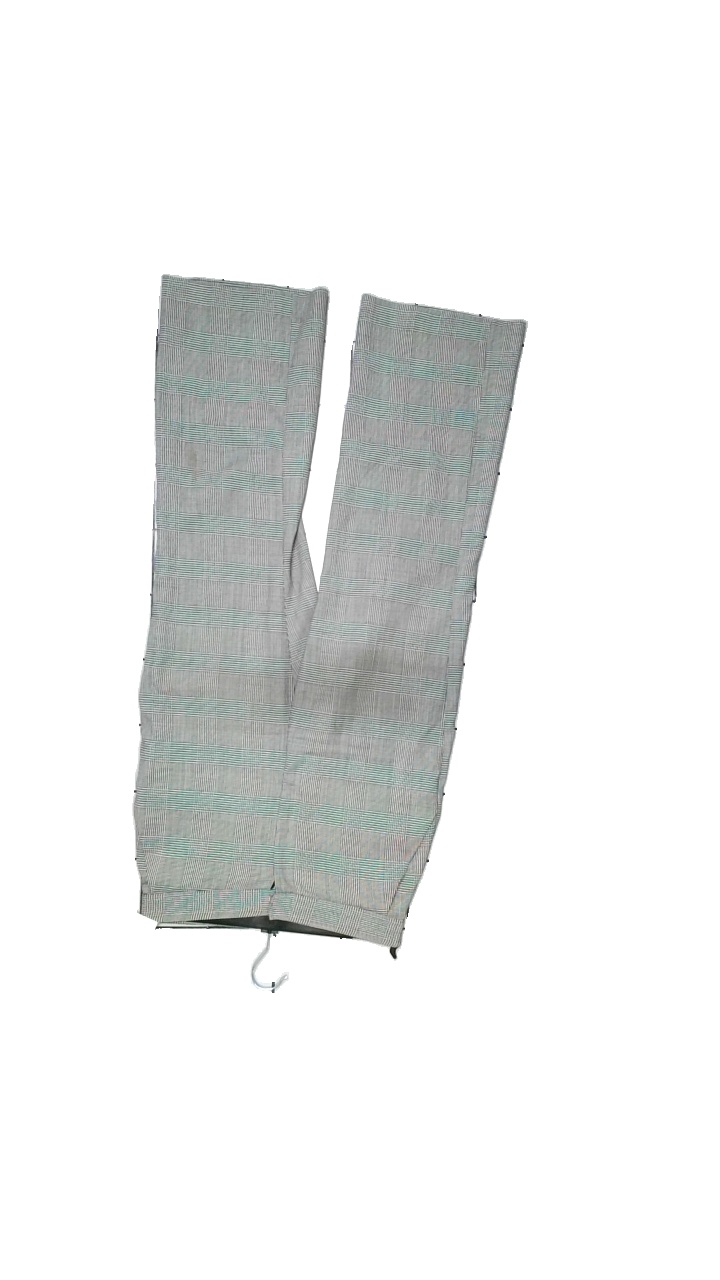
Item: Trousers (Ladies)
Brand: H&m
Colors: Black, Beige, Multicolor
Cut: Loose
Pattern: Checkered print
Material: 55% Polyester, 44% Wool, 1% Elastane
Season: All
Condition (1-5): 5
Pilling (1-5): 5
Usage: Reuse
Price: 50-100